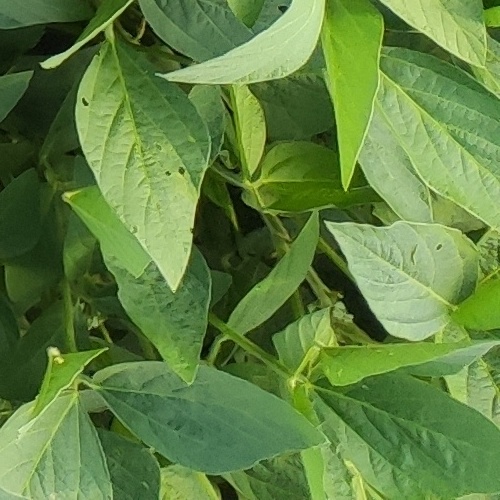
Label: Diabrotica_speciosa